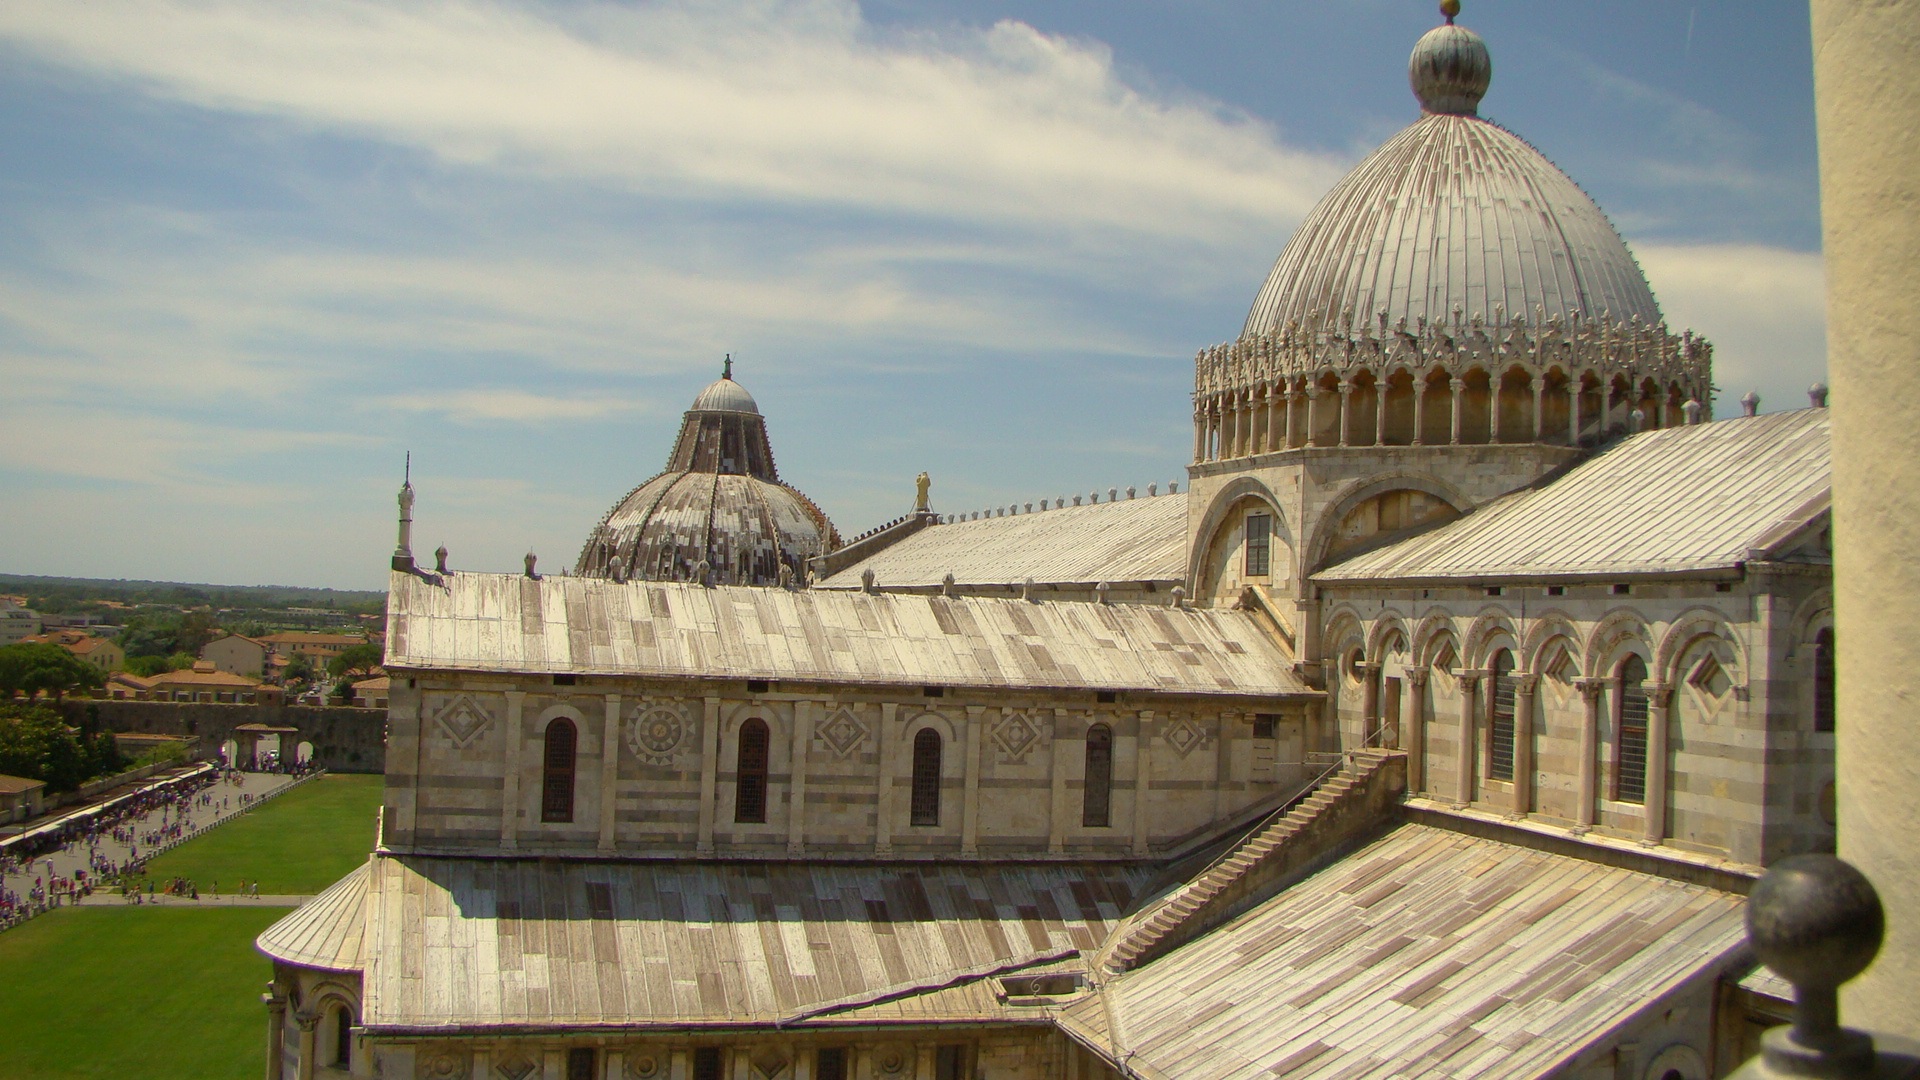
building, palace, tower, landmark, italy, tuscany, church, cathedral, tourism, place of worship, pisa, leaning, monastery, synagogue, dome, estate, historic site, ancient history, byzantine architecture